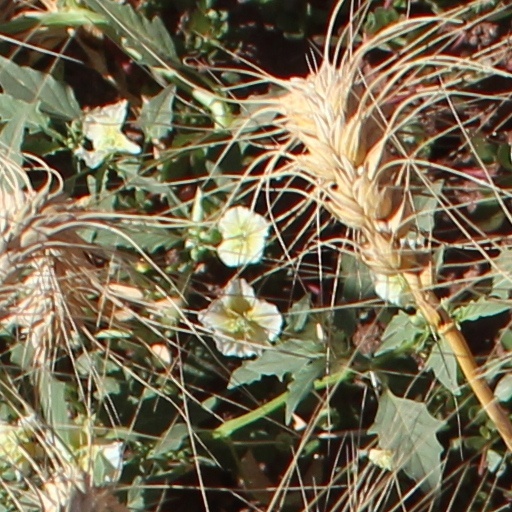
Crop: wheat